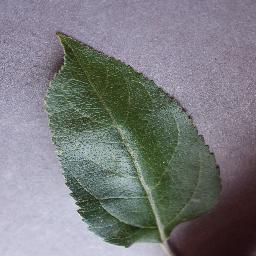
Label: Apple___healthy